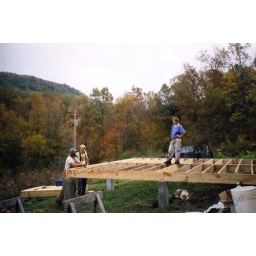
The process of building Sara White (nee Miller)'s house in Arkansas. Photographs by Electra Sylva.